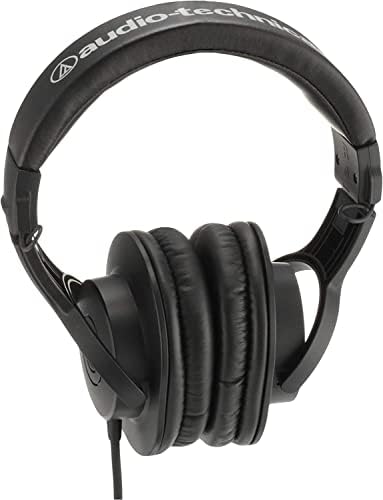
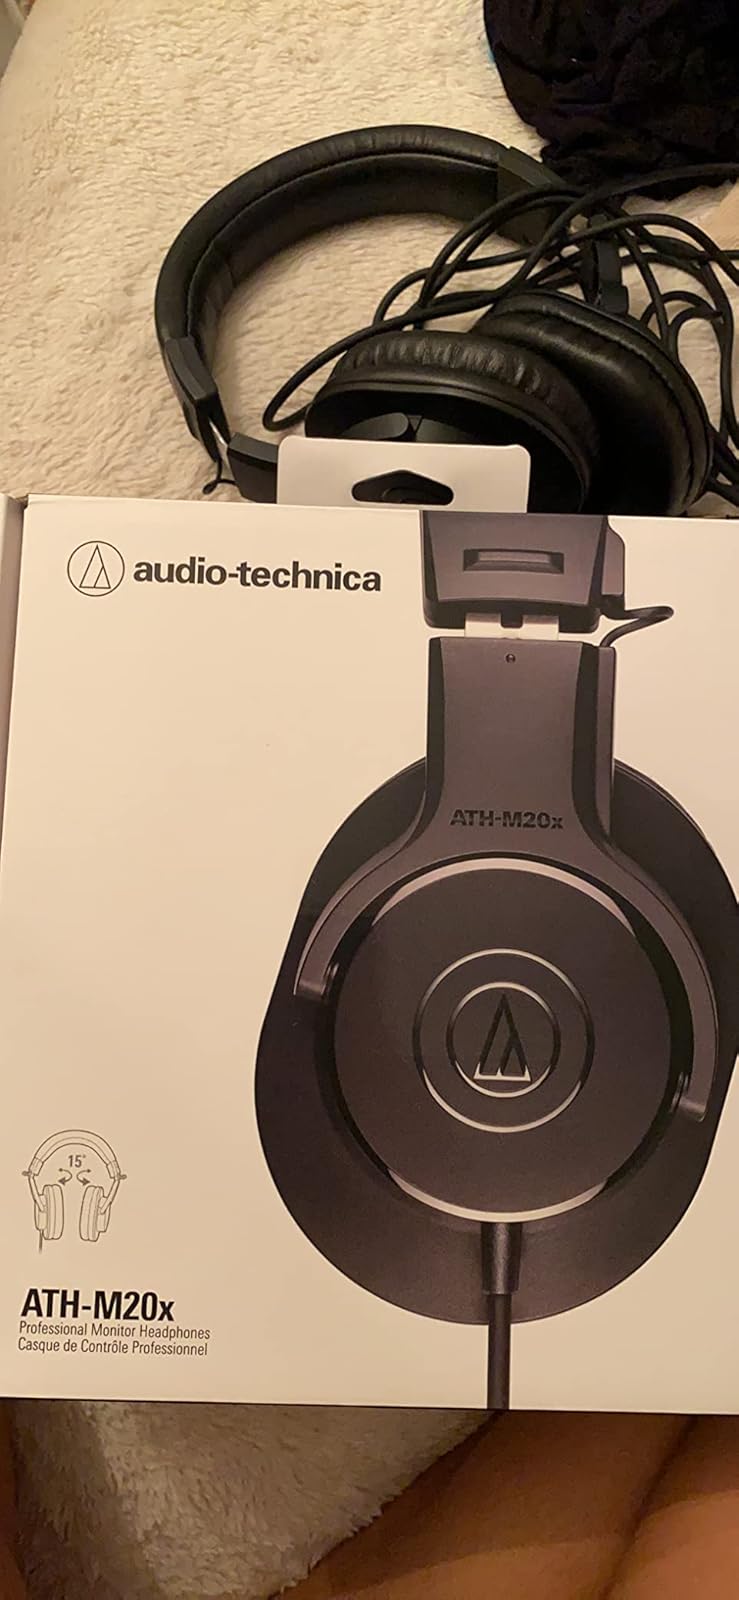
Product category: headphones
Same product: yes